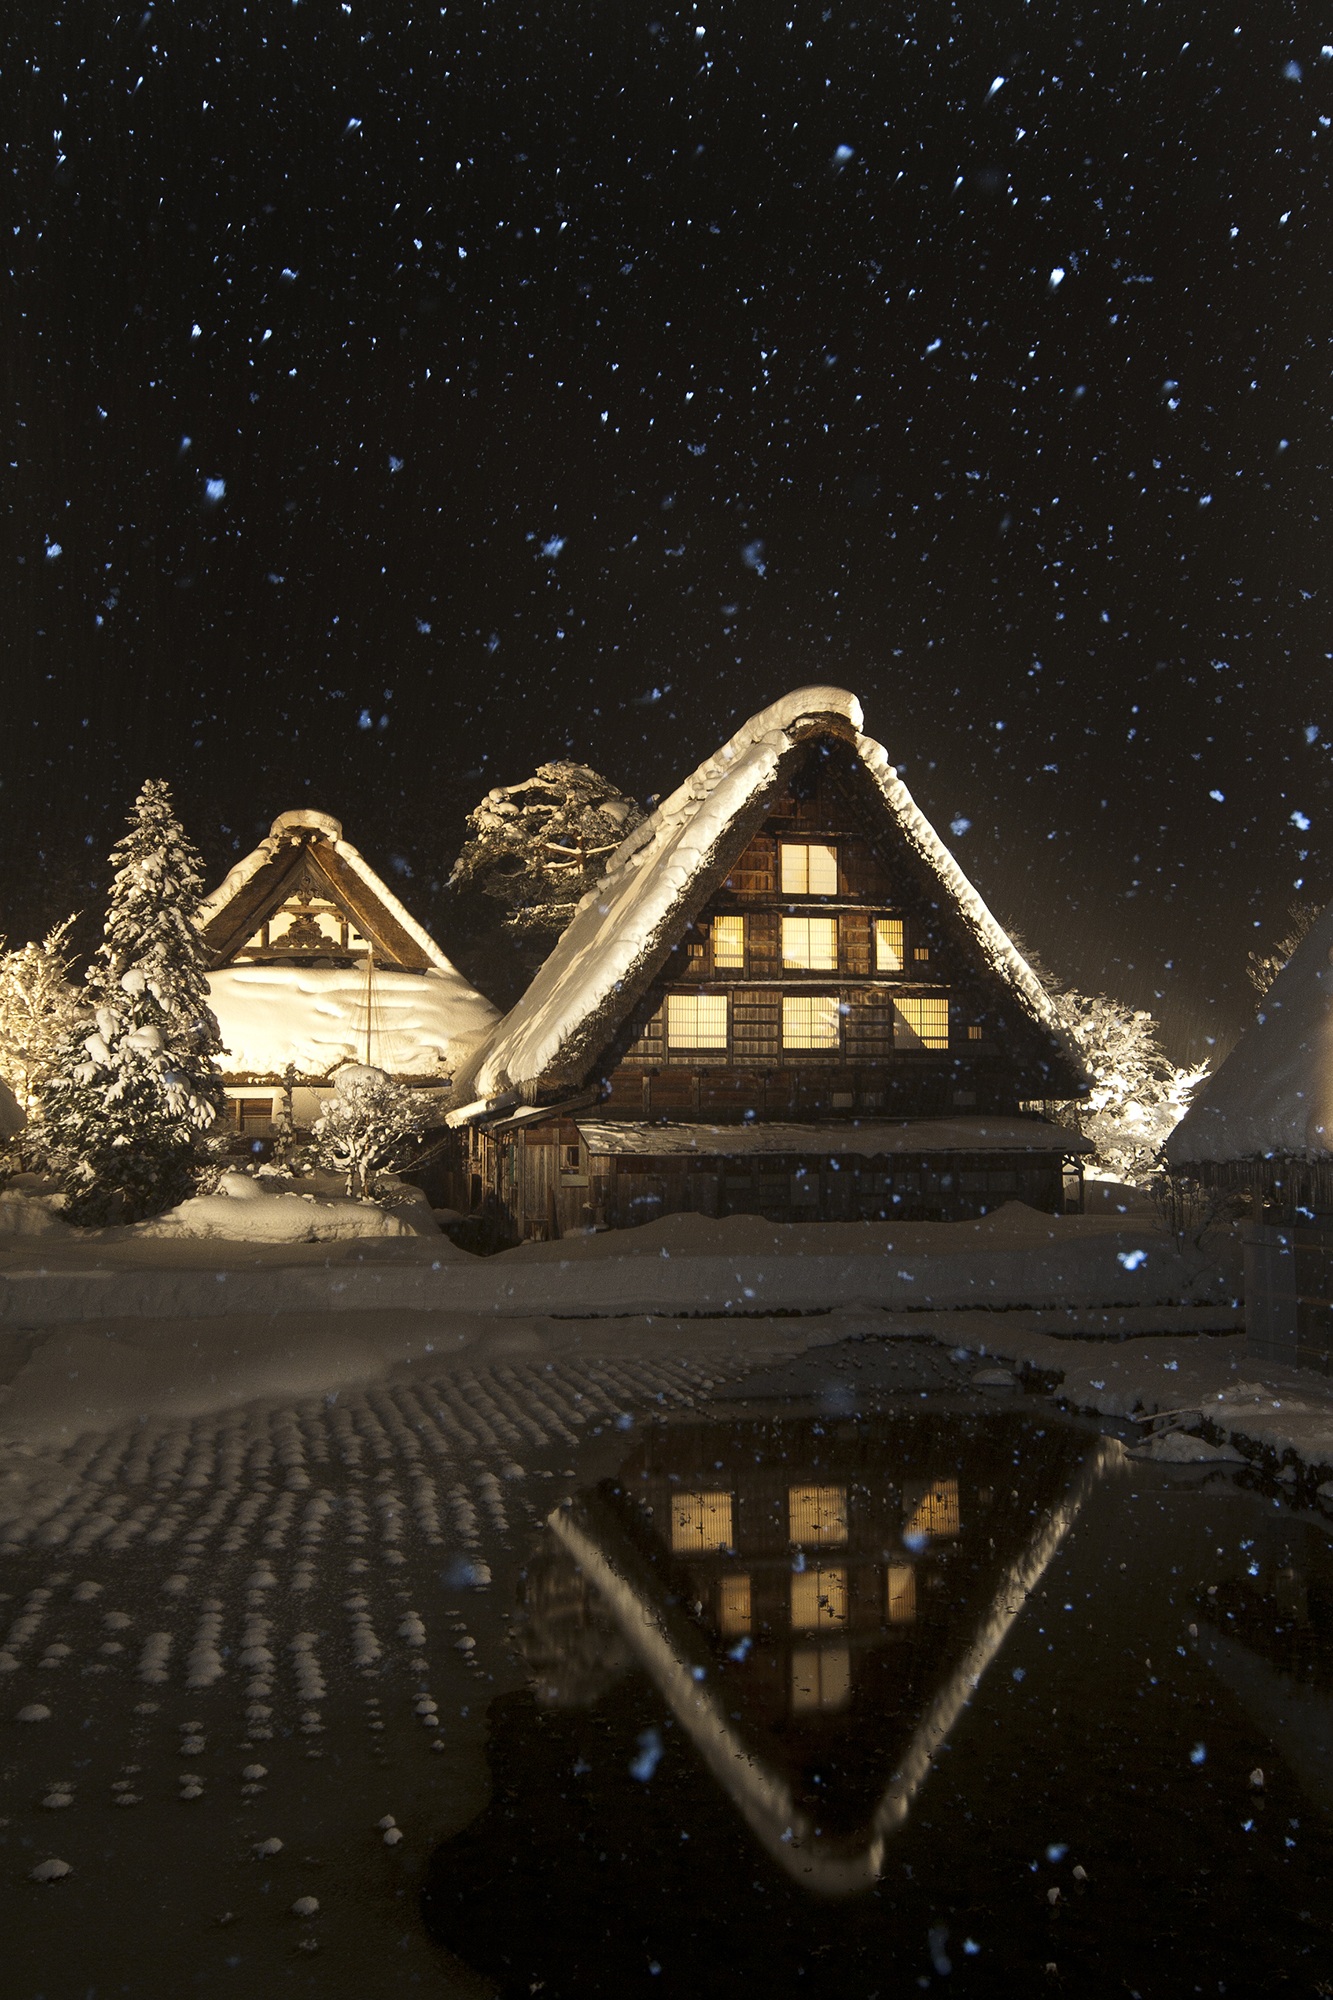
snow, winter, light, night, star, home, weather, darkness, christmas, flake, midnight, flakes, night view, lungs, shirakawa, snowy night, nunohneun night, kanazawa bus